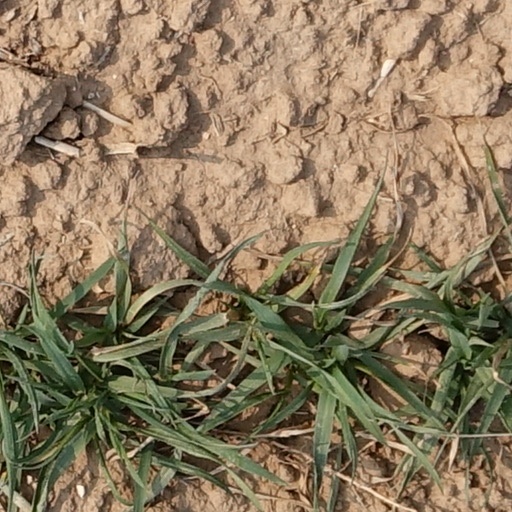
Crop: wheat